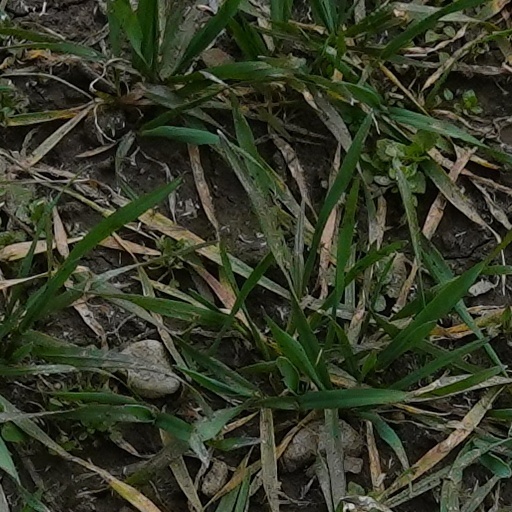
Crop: wheat